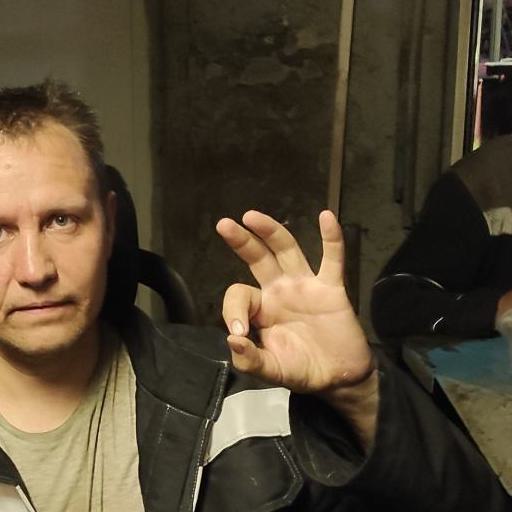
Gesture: ok